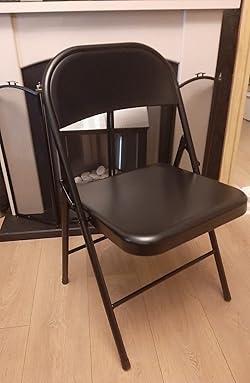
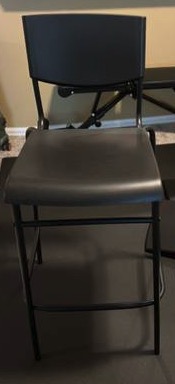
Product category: stool
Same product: no